Luso-Asians

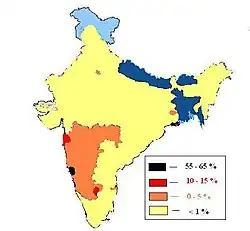
Distribution of Goan Catholics in India

The third dispersal came in the nineteenth century with the rise of British imperial power. The rise of British rule in Asia, corresponded with population increase in Goa and Macau and a general feeling that the Portuguese had all but forgotten their Asian colonies. Three events in particular provided the movement of Luso-Asians to areas under British influence; the signing of the Treaty of Nanjing in 1842 opened-up Hong Kong and Shanghai to the Macanese. and increased migration of Malacca Portuguese to Singapore. The opening of the Suez Canal in 1869 brought opportunities for Goans in Aden. Finally the creation of the British Protectorate of Zanzibar in 1890 and development of the Uganda Railway brought further opportunities for Goans in East Africa.